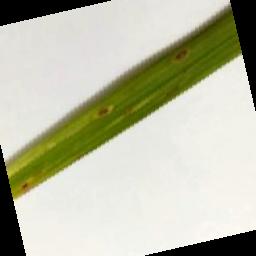
Label: Rice___Leaf_Blast